Ahasverus Fritsch

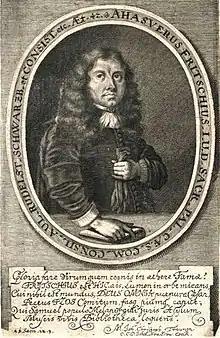
Ahasverus Fritsch, aged 42

Ahasverus Fritsch (16 December 1629 – 24 August 1701) was a German jurist, poet and hymn writer of the Baroque era.